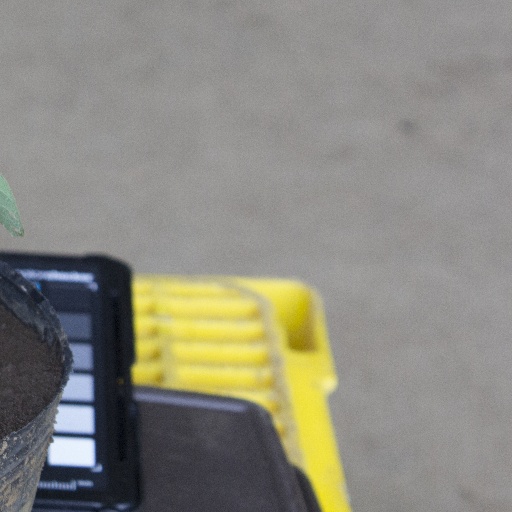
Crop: soybean